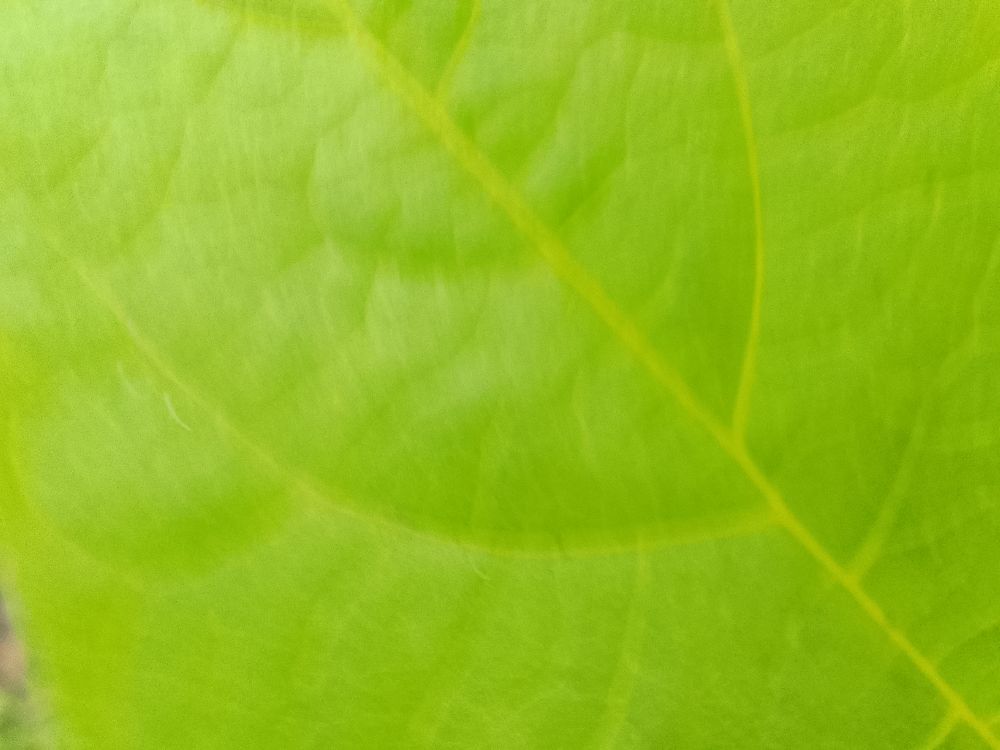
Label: healthy